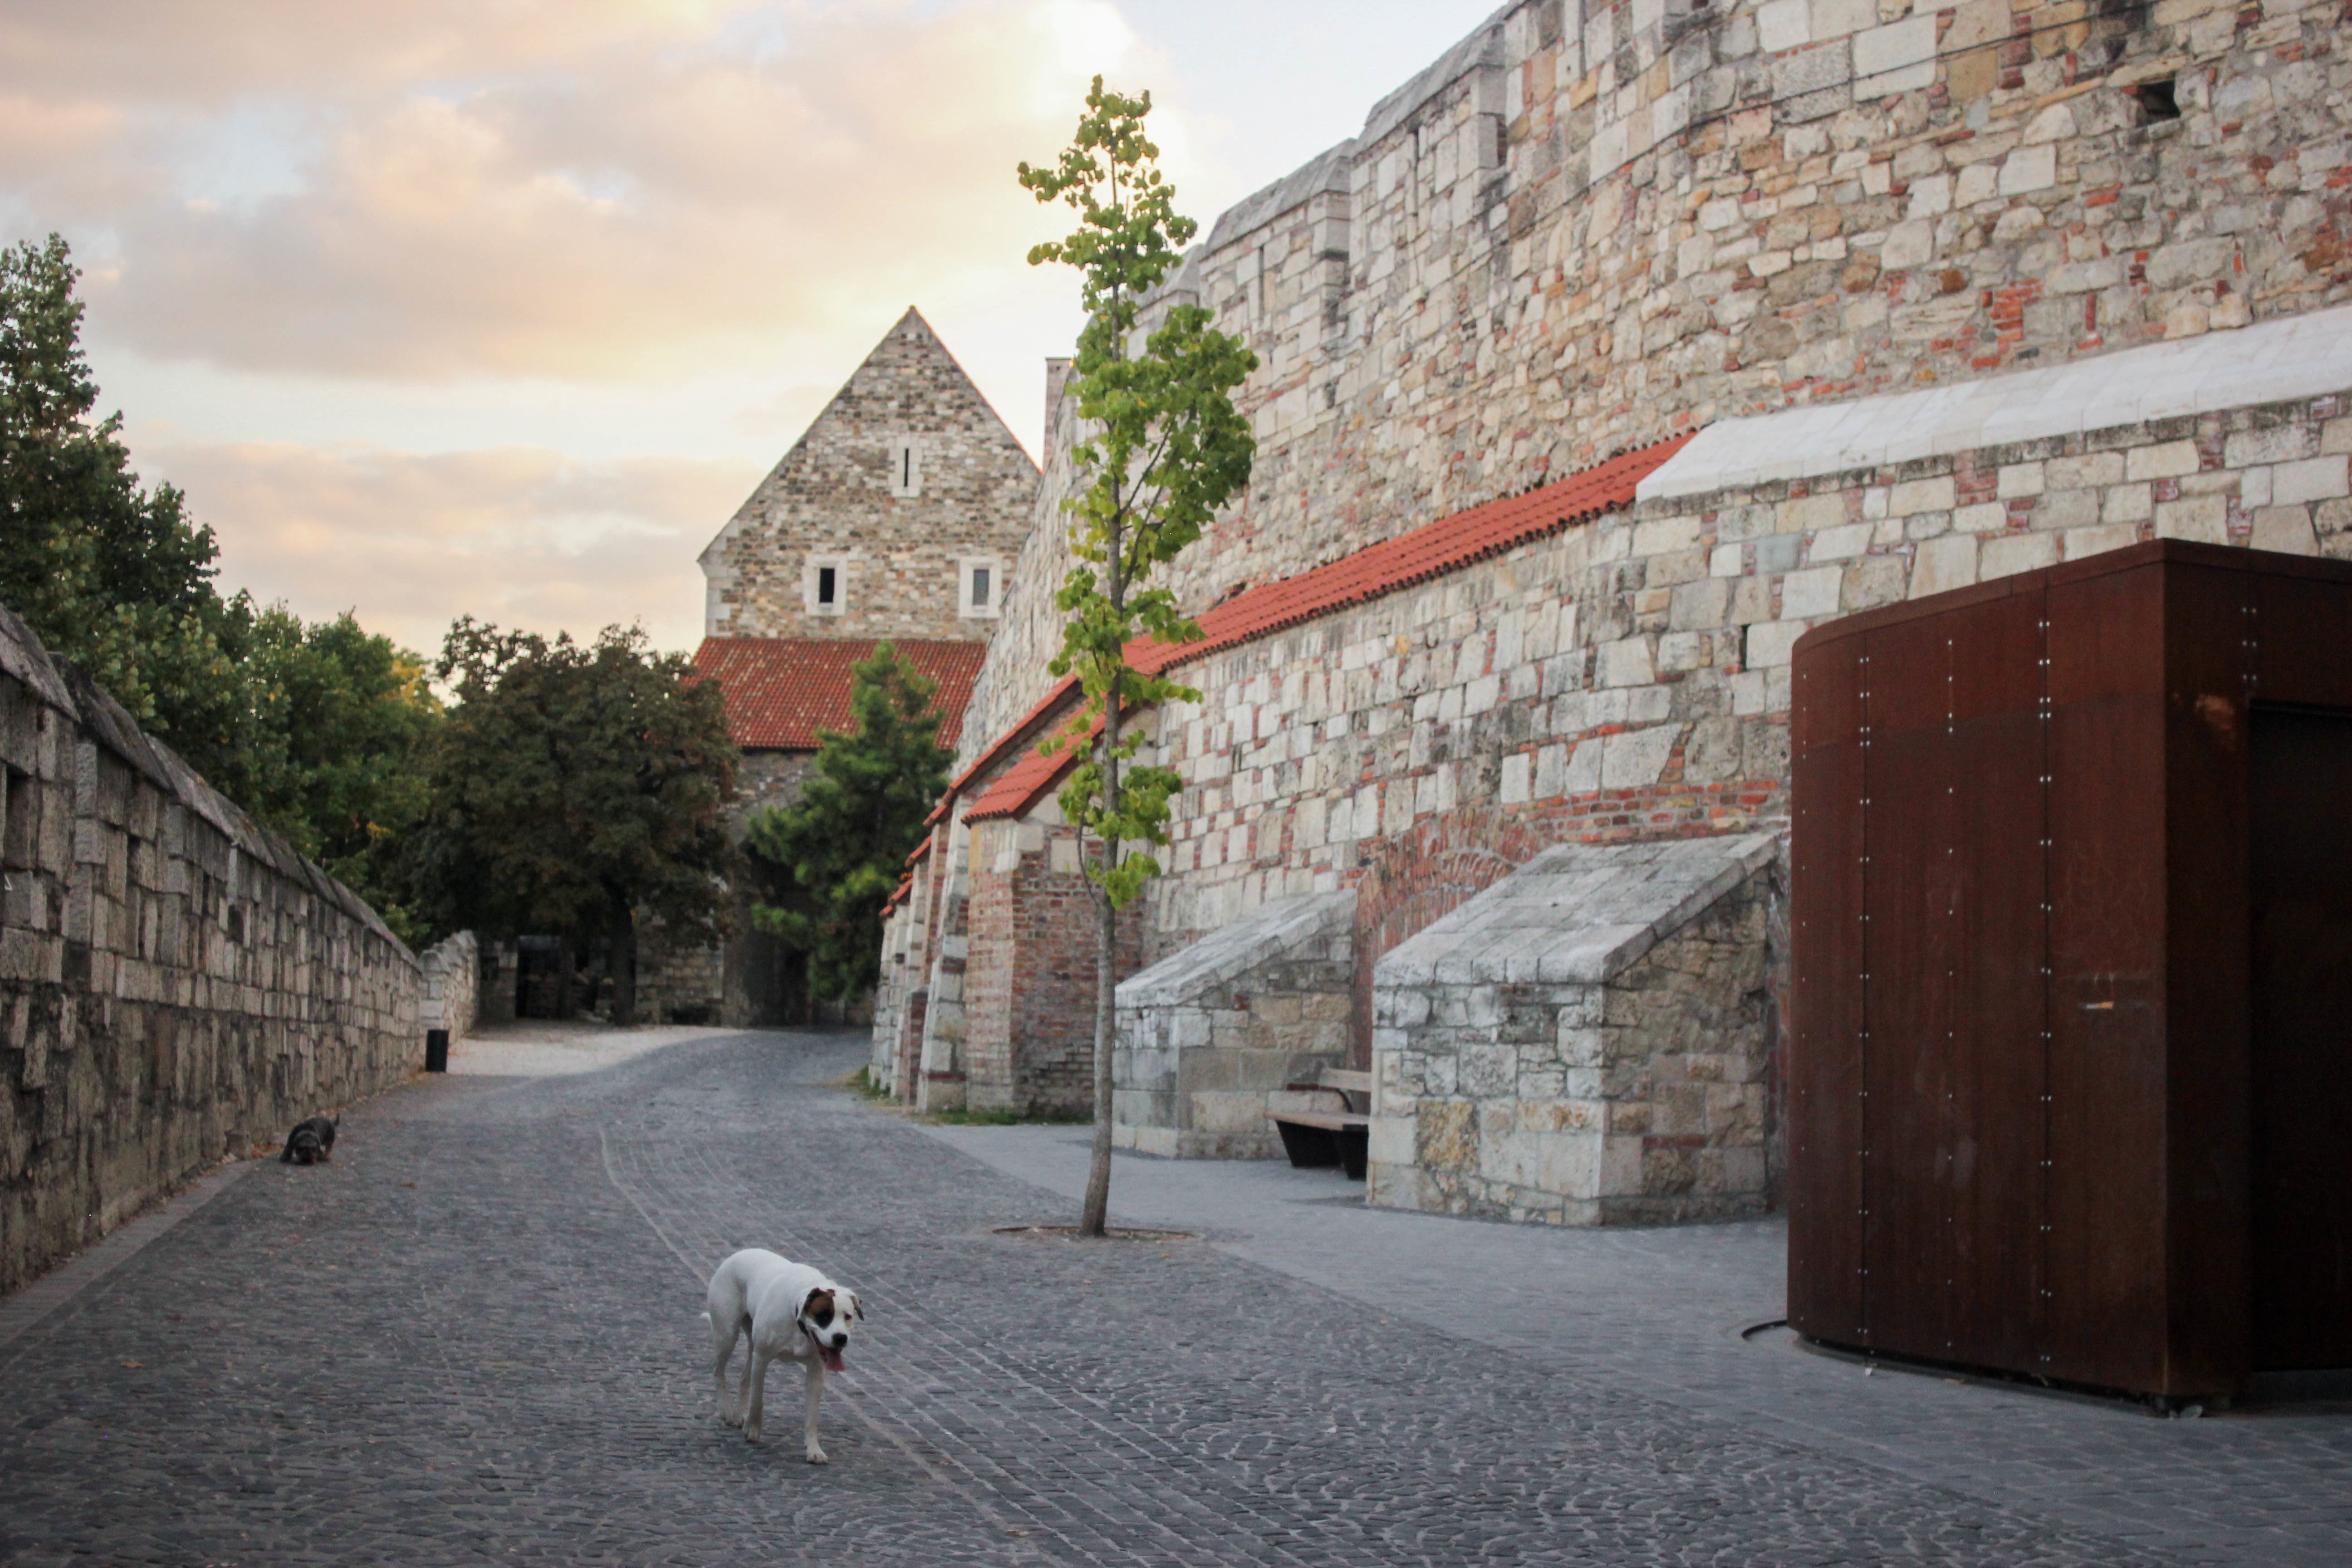
architecture, street, house, town, home, wall, village, estate